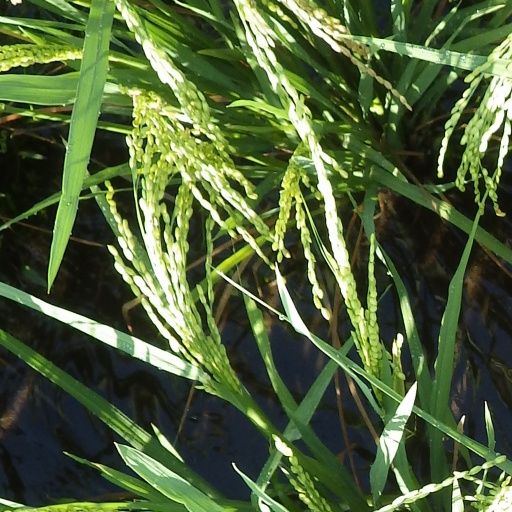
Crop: rice